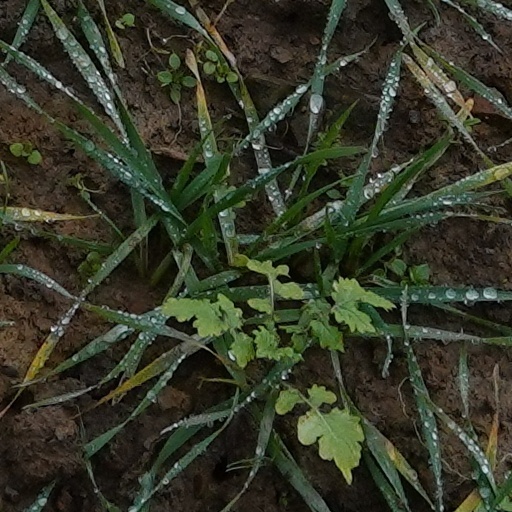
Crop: wheat